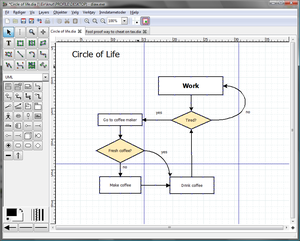
Dia
Dia 0.95
Dia er et gratis open source program til at lave diagrammer. Det er en del af GNOME-projektet. Dia blev oprindeligt lavet af Alexander Larsson. Dia har en brugergrænseflade, der minder om GIMP. Det findes til en lang række styresystemer blandt andet Microsoft Windows.